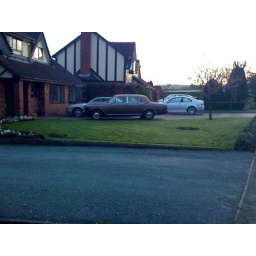
Old car in front of the new house